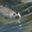
Label: otter